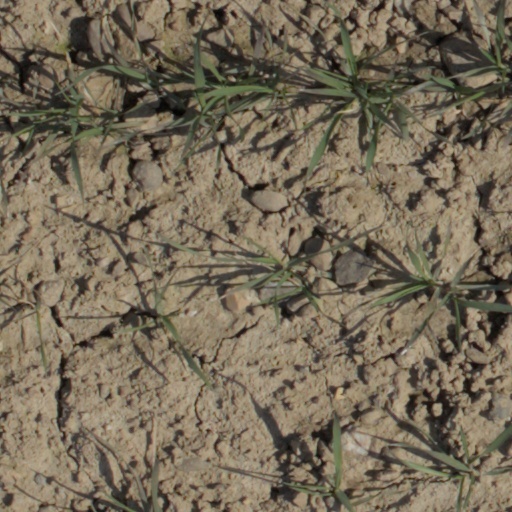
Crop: wheat